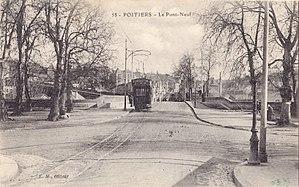
Carte postale ancienne éditée par E. M., n°58
Le pont Neuf de Poitiers est un ouvrage d'art traversant le Clain à Poitiers.
Le réseau des Tramways de Poitiers est constitué par :